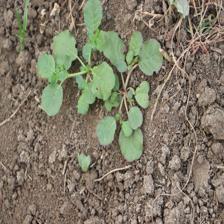
Label: BroadLeafWeed